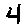
Label: 4